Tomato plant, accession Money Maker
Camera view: tilt-top (135 deg); turntable rotation: 330 degrees
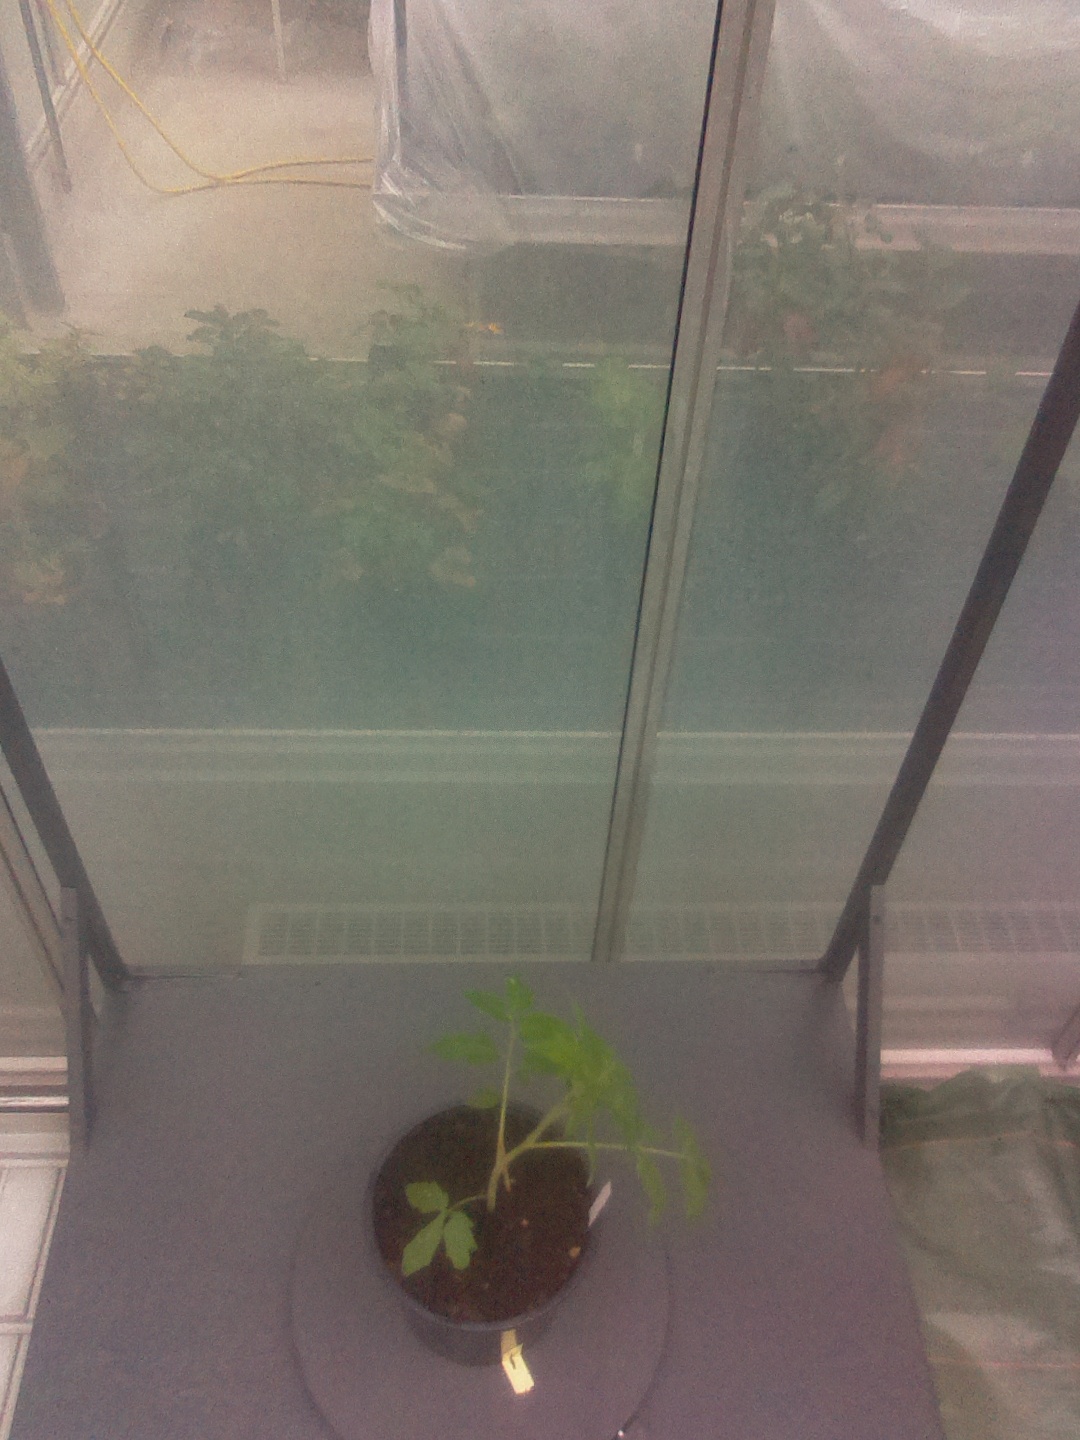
BBCH growth stage 13: 6 of true leaves visible